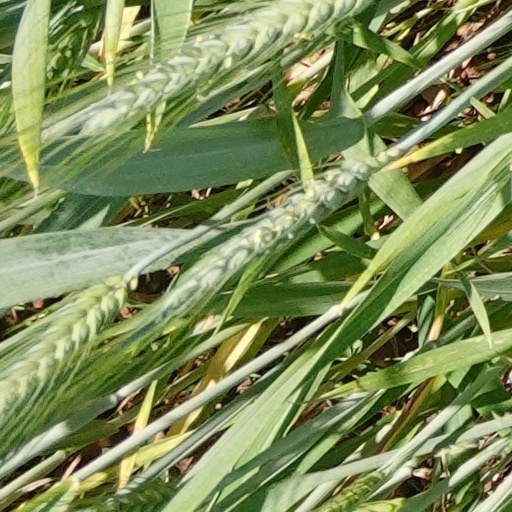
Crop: wheat